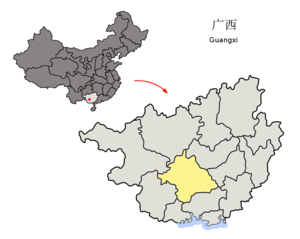
Nanning
Nannings beliggenhed i Guangxi
Nanning er en kinesisk mellemstor by og by på præfekturniveau som er hovedstad i den autonome region Guangxi i det sydlige Kina nær grænsen til Vietnam. Byprefekturet har areal på 22.112 km², og befolkningen anslås til 7,29 millioner mennesker.Det er kendt som "Green City" på grund af sin overflod af frodige tropiske løv; Sommeren er meget længere end vinteren.